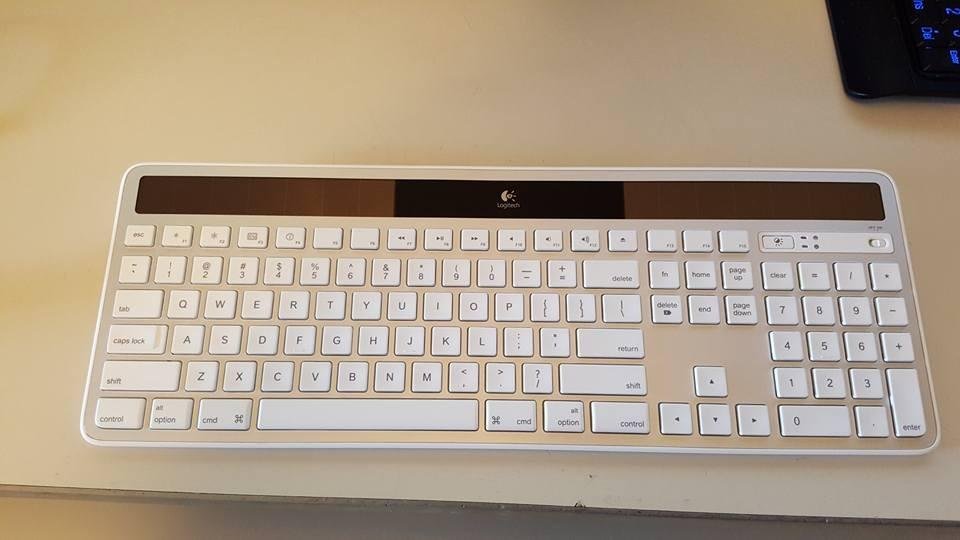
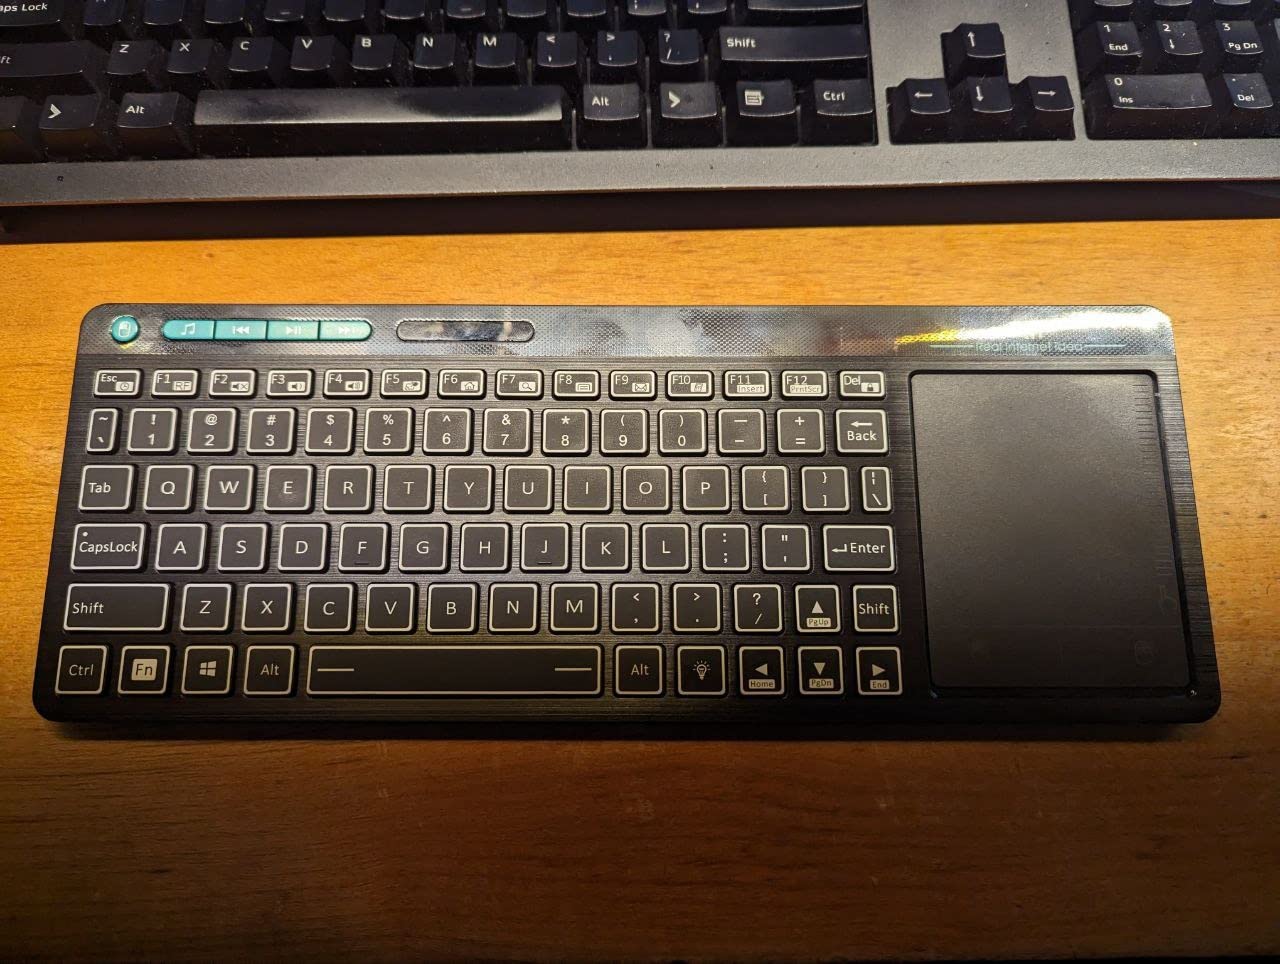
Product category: keyboard
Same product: no